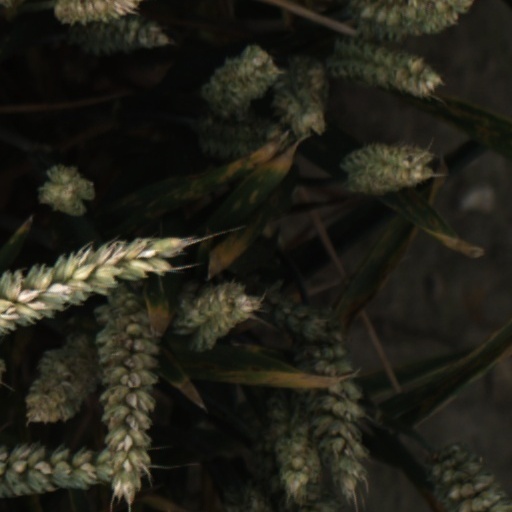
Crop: wheat